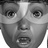
Emotion: surprise